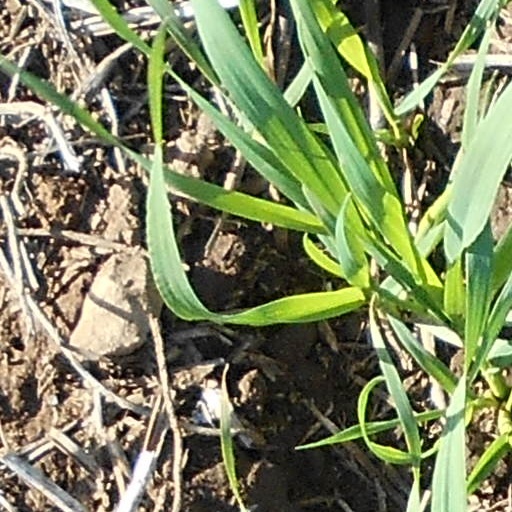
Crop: wheat